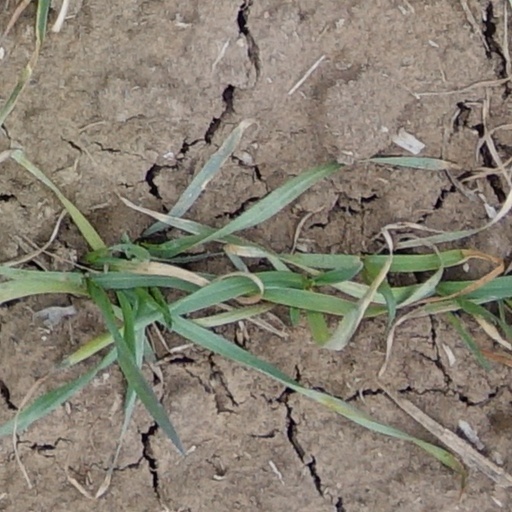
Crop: wheat